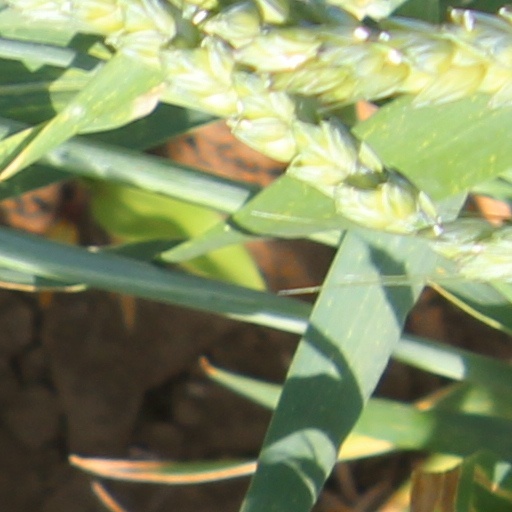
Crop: wheat